Spring Stampede (1997)

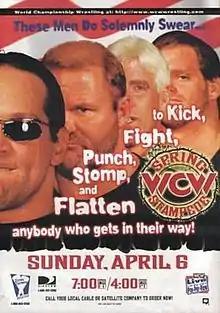
Promotional poster featuring The Four Horsemen

The 1997 Spring Stampede was the second Spring Stampede pay-per-view (PPV) event scripted and produced by World Championship Wrestling (WCW). The event took place on April 6, 1997 from the Tupelo Coliseum in Tupelo, Mississippi.